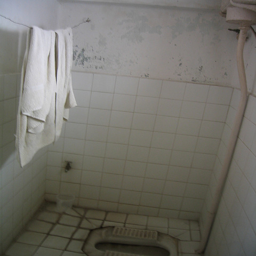
a little dirty white bathroom missing a toilet
a a couple of towels on a line in a nasty dirty shower stall
A dirty shower stall with mildew all over the walls and floor tiles.
A dirty white bathroom with a white towel hanging in it.
A filthy shower stall or toilet cubicle with stained tiles around an open drain, peeling walls, a plastic cup, and a towel.